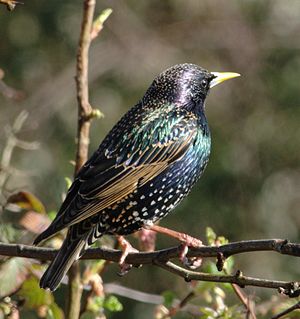
Yngledragt
I yngledragten har stæren en metalglinsende fjerdragt
Yngledragt er i yngletiden det særlige, ofte farvestrålende, udseende hos visse fugle, fisk eller krybdyr. Denne dragt kaldes også for pragtdragten, især hos ænder.